Harlot's Ghost

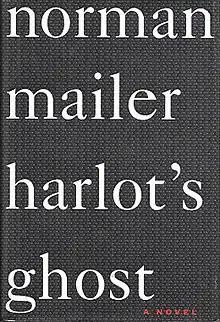
First edition

Harlot's Ghost is a novel by Norman Mailer, published by Random House in 1991. The book is a fictional chronicle of the Central Intelligence Agency. The characters are a mixture of real people and fictional figures. At over 1,300 pages, the book is Mailer's longest.